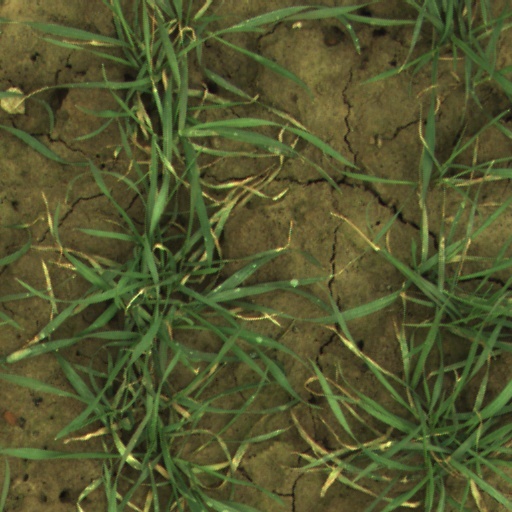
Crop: wheat